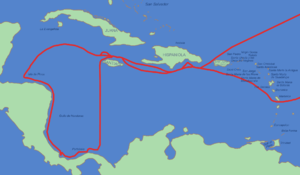
Quatrième voyage de Christophe Colomb
Alberto Cantino, un agent italien du duc de Ferrare, réussit à faire sortir clandestinement du Portugal le Planisphère de Cantino. La représentation de l’Afrique est exacte.
Pedro Reinel produit une carte de l'Atlantique, première carte marine avec une échelle de latitudes et une rose des vents orientée vers le Nord avec une fleur de lys clairement établie.